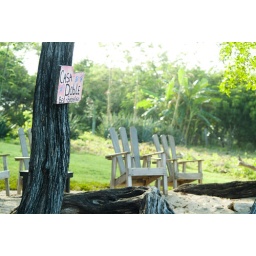
Beach side chairs and sign for bed and breakfast near Tamarindo in Costa Rica